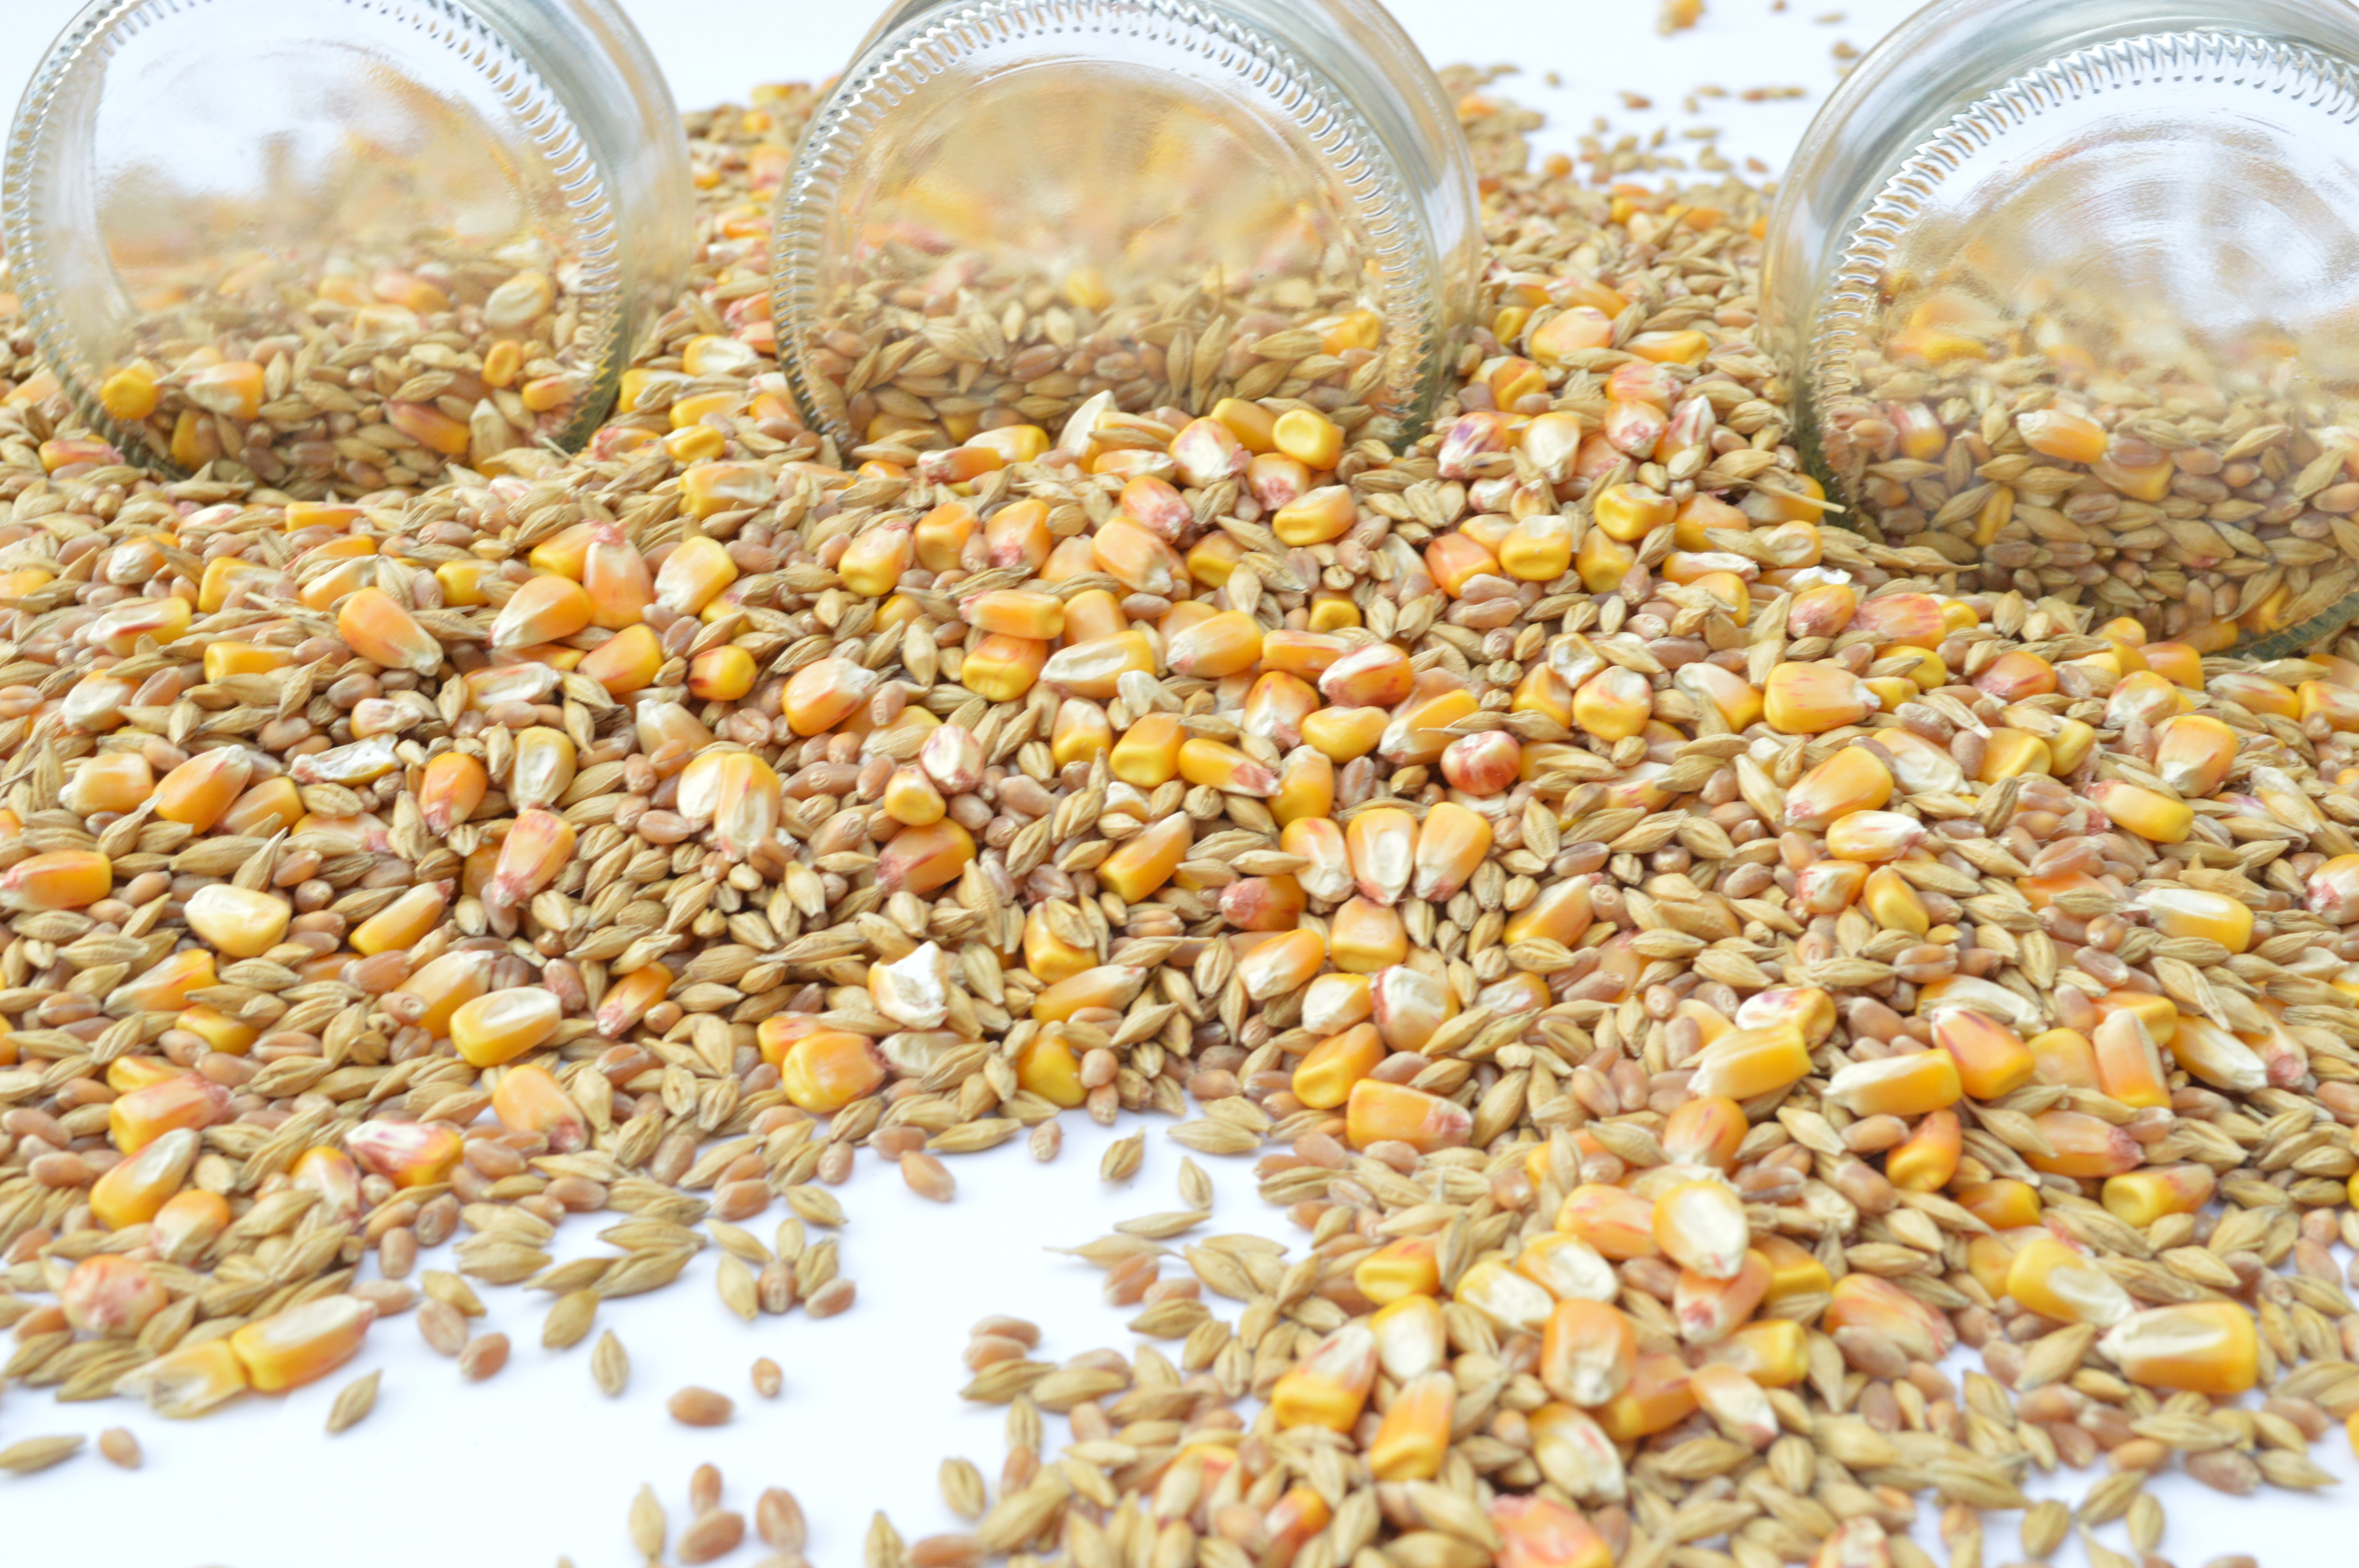
barley, wheat, grain, pollen, meal, food, produce, crop, agriculture, breakfast, cereal, vegetarian food, muesli, but, grass family, snack food, whole grain